Joint session of the Congress of the Philippines

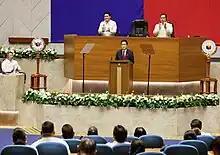
Japanese Prime Minister Fumio Kishida speaking at a Congress joint session in November 2023.

Special joint sessions can also be convened to facilitate visiting foreign leaders' addresses to Congress.